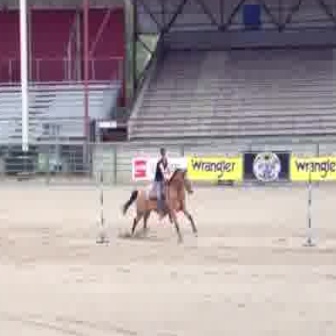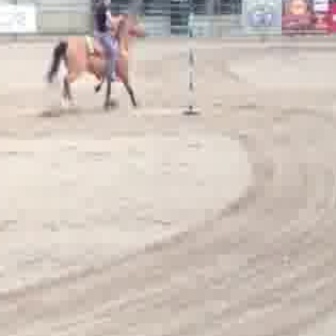
  Please identify the target specified by the bounding box [119,165,196,242] in the first image and locate it in the second image. Return the coordinates in [x_min,y_min,x_max,y_max] format.
Answer: [41,8,146,112]